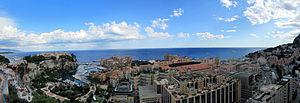
Monaco, en forme longue la principauté de Monaco, en monégasque Principatu de Mu̍negu, est un État d'Europe de l'Ouest, ainsi qu'une commune du même nom occupant la même superficie que l'État lui-même. La principauté de Monaco est un État enserré dans le territoire de la République française. Elle est située au bord de la mer Méditerranée, le long de la Côte d'Azur, à une vingtaine de kilomètres à l'est de Nice, et à 8,1 km de Menton, ville frontalière avec l'Italie. Entourée par les villes françaises de Cap-d'Ail, Beausoleil, Roquebrune-Cap-Martin et La Turbie, la principauté dispose d'un accès direct à la mer et d'eaux territoriales rejoignant les eaux internationales ; elle n'est donc pas un territoire enclavé à proprement parler.